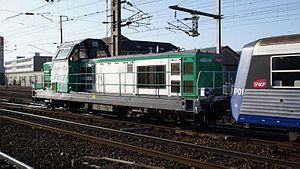
BB 69449 en tête d'une RRR à Amiens
Les BB 66400 constituent une série de locomotives diesel de la Société nationale des chemins de fer français.